Thomas Joseph Sugrue

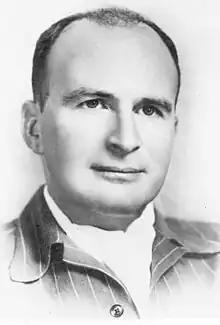
Thomas Sugrue circa 1942

Thomas Sugrue was born in a house on Ward Street in Naugatuck, Connecticut, in 1907 to Michael and Mary Sugrue. He grew up in a staunch Irish Catholic background. His father worked as a mail carrier. His early memories of life in the borough's Irish section were captured in a 1940 autobiographical novel, "Such Is the Kingdom", which was recast as the fictional "Kelly Hill".